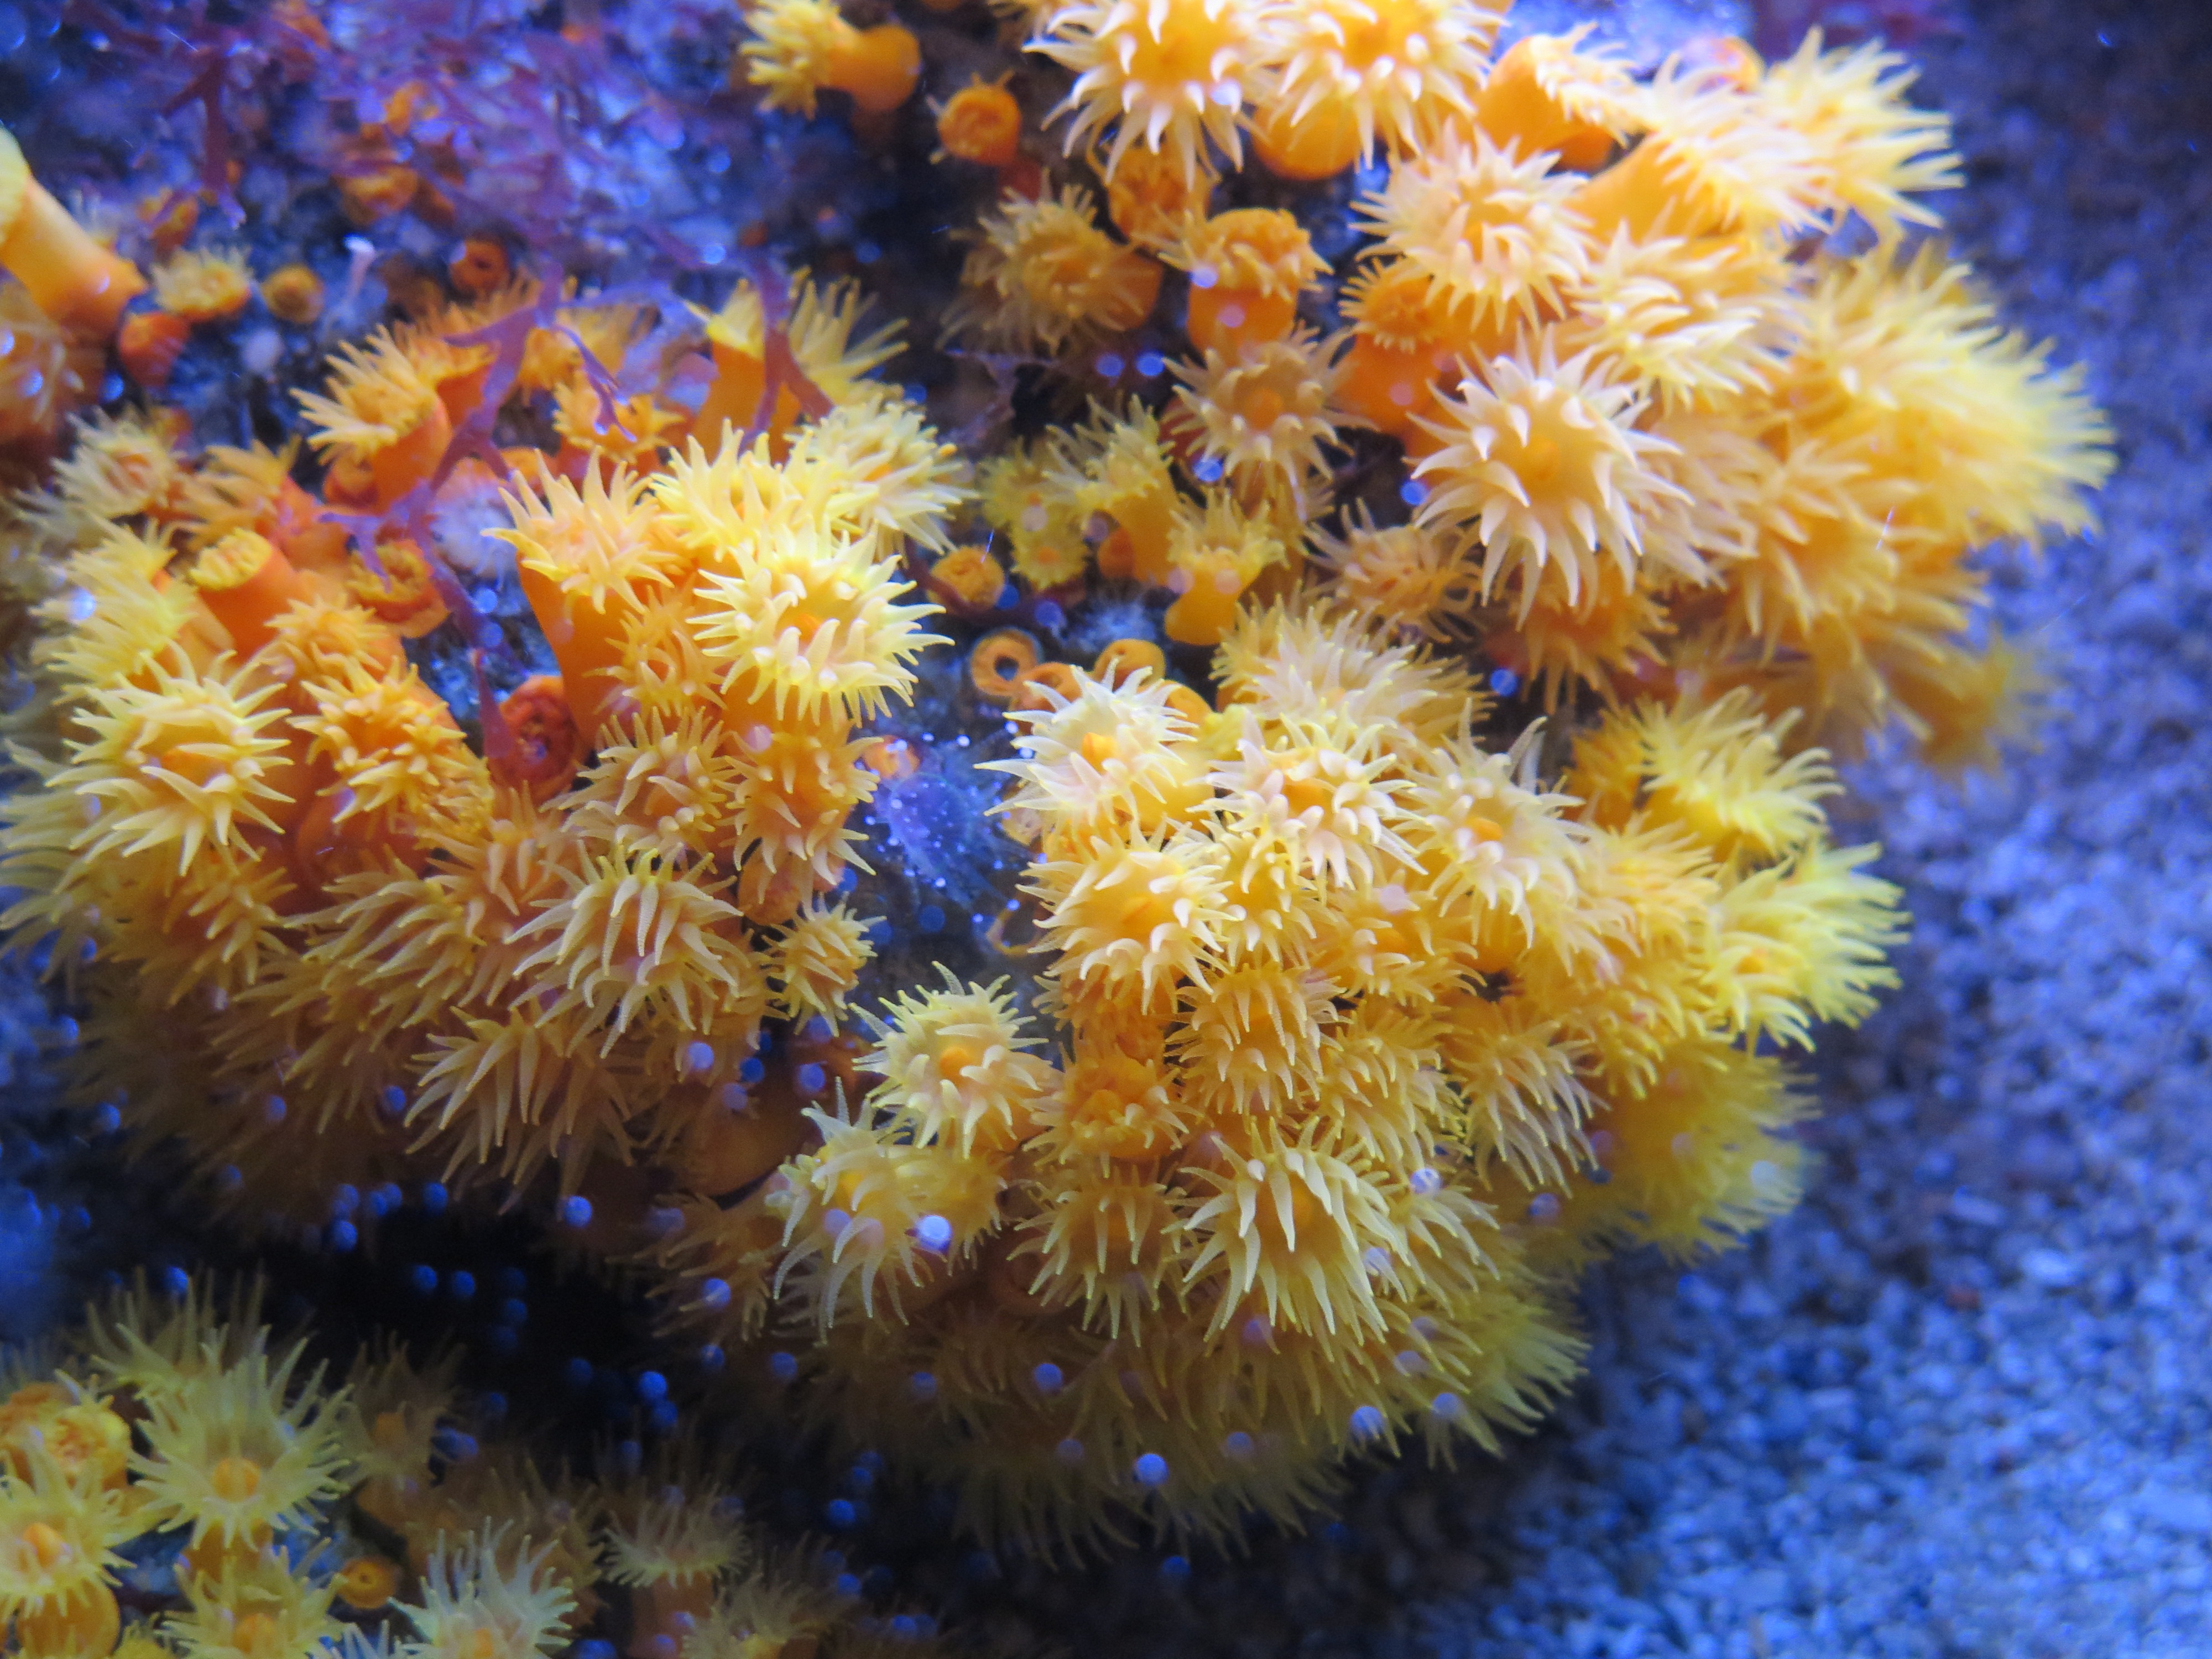
flower, underwater, biology, fauna, coral, coral reef, invertebrate, reef, aquarium, cnidaria, monaco, anemone, macro photography, organism, sea anemone, marine biology, marine invertebrates, pomacentridae